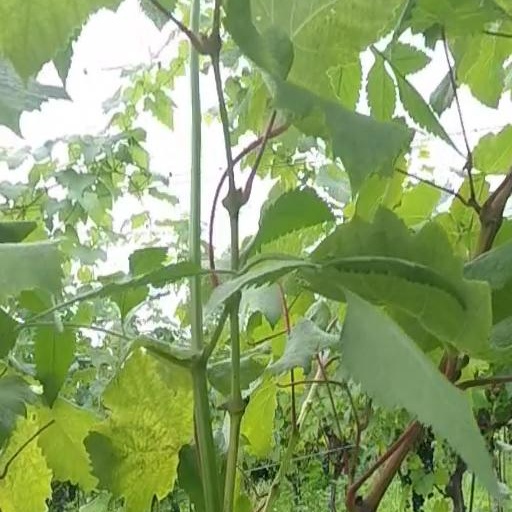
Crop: grape